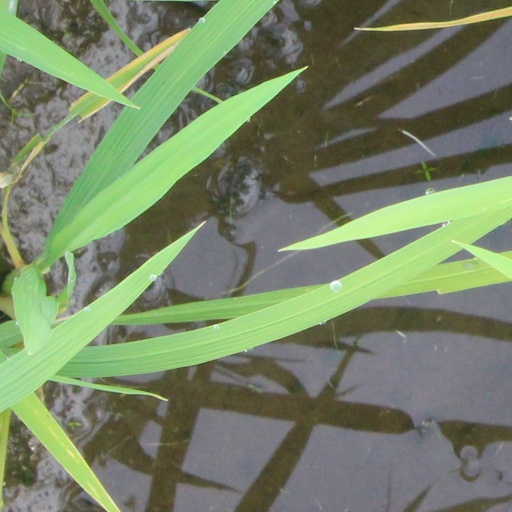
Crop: rice